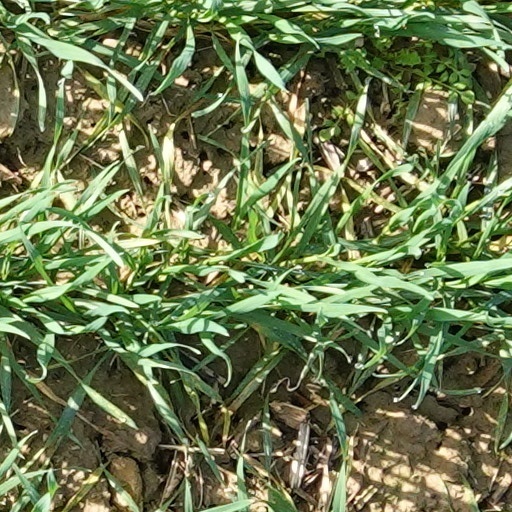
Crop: wheat